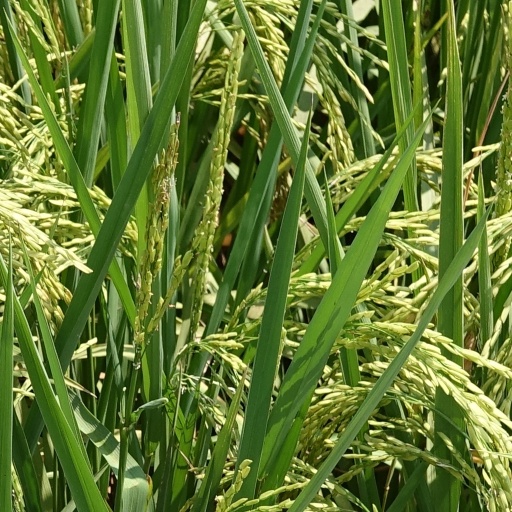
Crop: rice